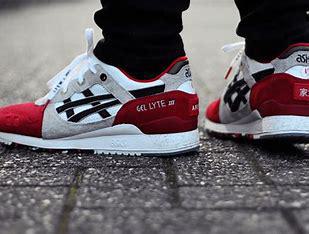
Brand: Asics
Model: Gel Lyte 3